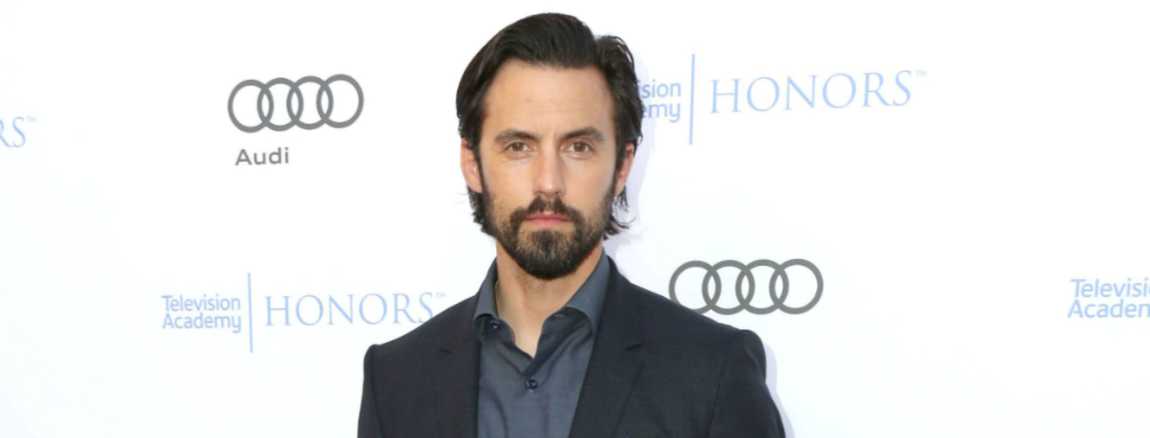
Gender: men